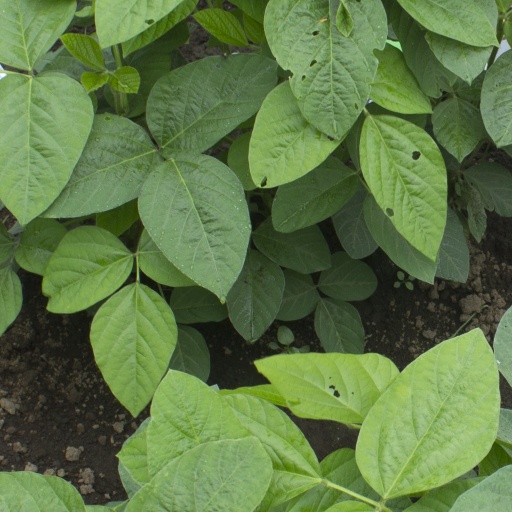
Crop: soybean